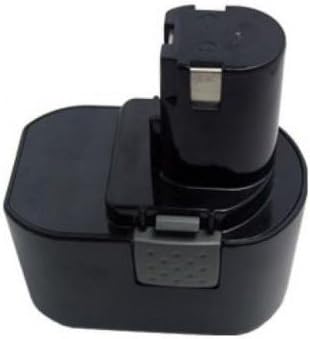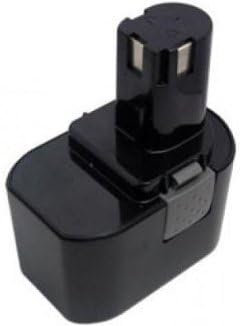
7.2V 1.5AH Ni-Cd Replacement for RYOBI RY721K2,RYOBI 1311145 drill Battery
Category: Tools & Home Improvement
Compatible Part Numbers: 1311145, 1400668 Fit Model: Ryobi HP61K,  Ryobi HP721,  Ryobi HP721K,  Ryobi RY721,  Ryobi RY721K2
Features: Voltage: 7.20V (Compatible with 7.40V) 丨 Rate: 11.00 Wh | Battery Type: Ni-Cd 丨 Capacity: 1500mAh 丨 Weight: 455.70 g | Remarks: Only Charge with Ryobi 4400100 AC Adapter. | Compatible Part Numbers: 1311145, 1400668 | Please ensure the product(s) fits the brand, model, part number and dimension of your device.